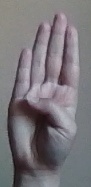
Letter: kaaf